Mylord Carthago (show jumping horse)

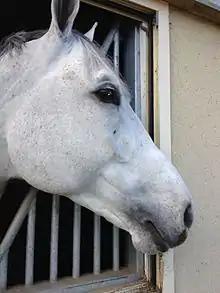
Mylord Carthago (2012)

Mylord injured his pastern during the winter of 2012–2013 and was not competing. His absence, and the upcoming closure of Haras Nationaux, led to rumors he had been sold. He appeared in more modest competitions during 2013. Doubts were mounting about his return to top competition, and his groom put a lot of effort into getting him back in shape. At the end of 2013, after a series of tests, he was gradually put back to work. In 2014, he returned to his highest level, winning the RMC Grand Prix at the Jumping International de France. However, he did not take part in the 2014 FEI World Equestrian Games.